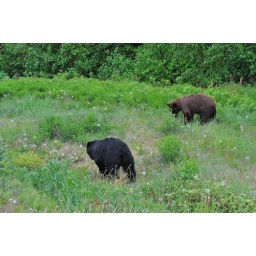
Black Bears eating dandelions &amp;amp; grasses off the side of the highway in the Yukon.